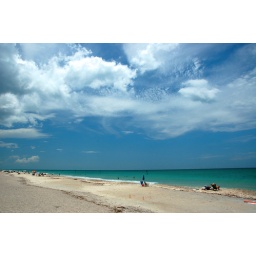
The ocean and beach didn't come out that nice in the picture, but the clouds were interesting to me.